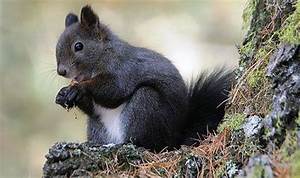
Label: scoiattolo